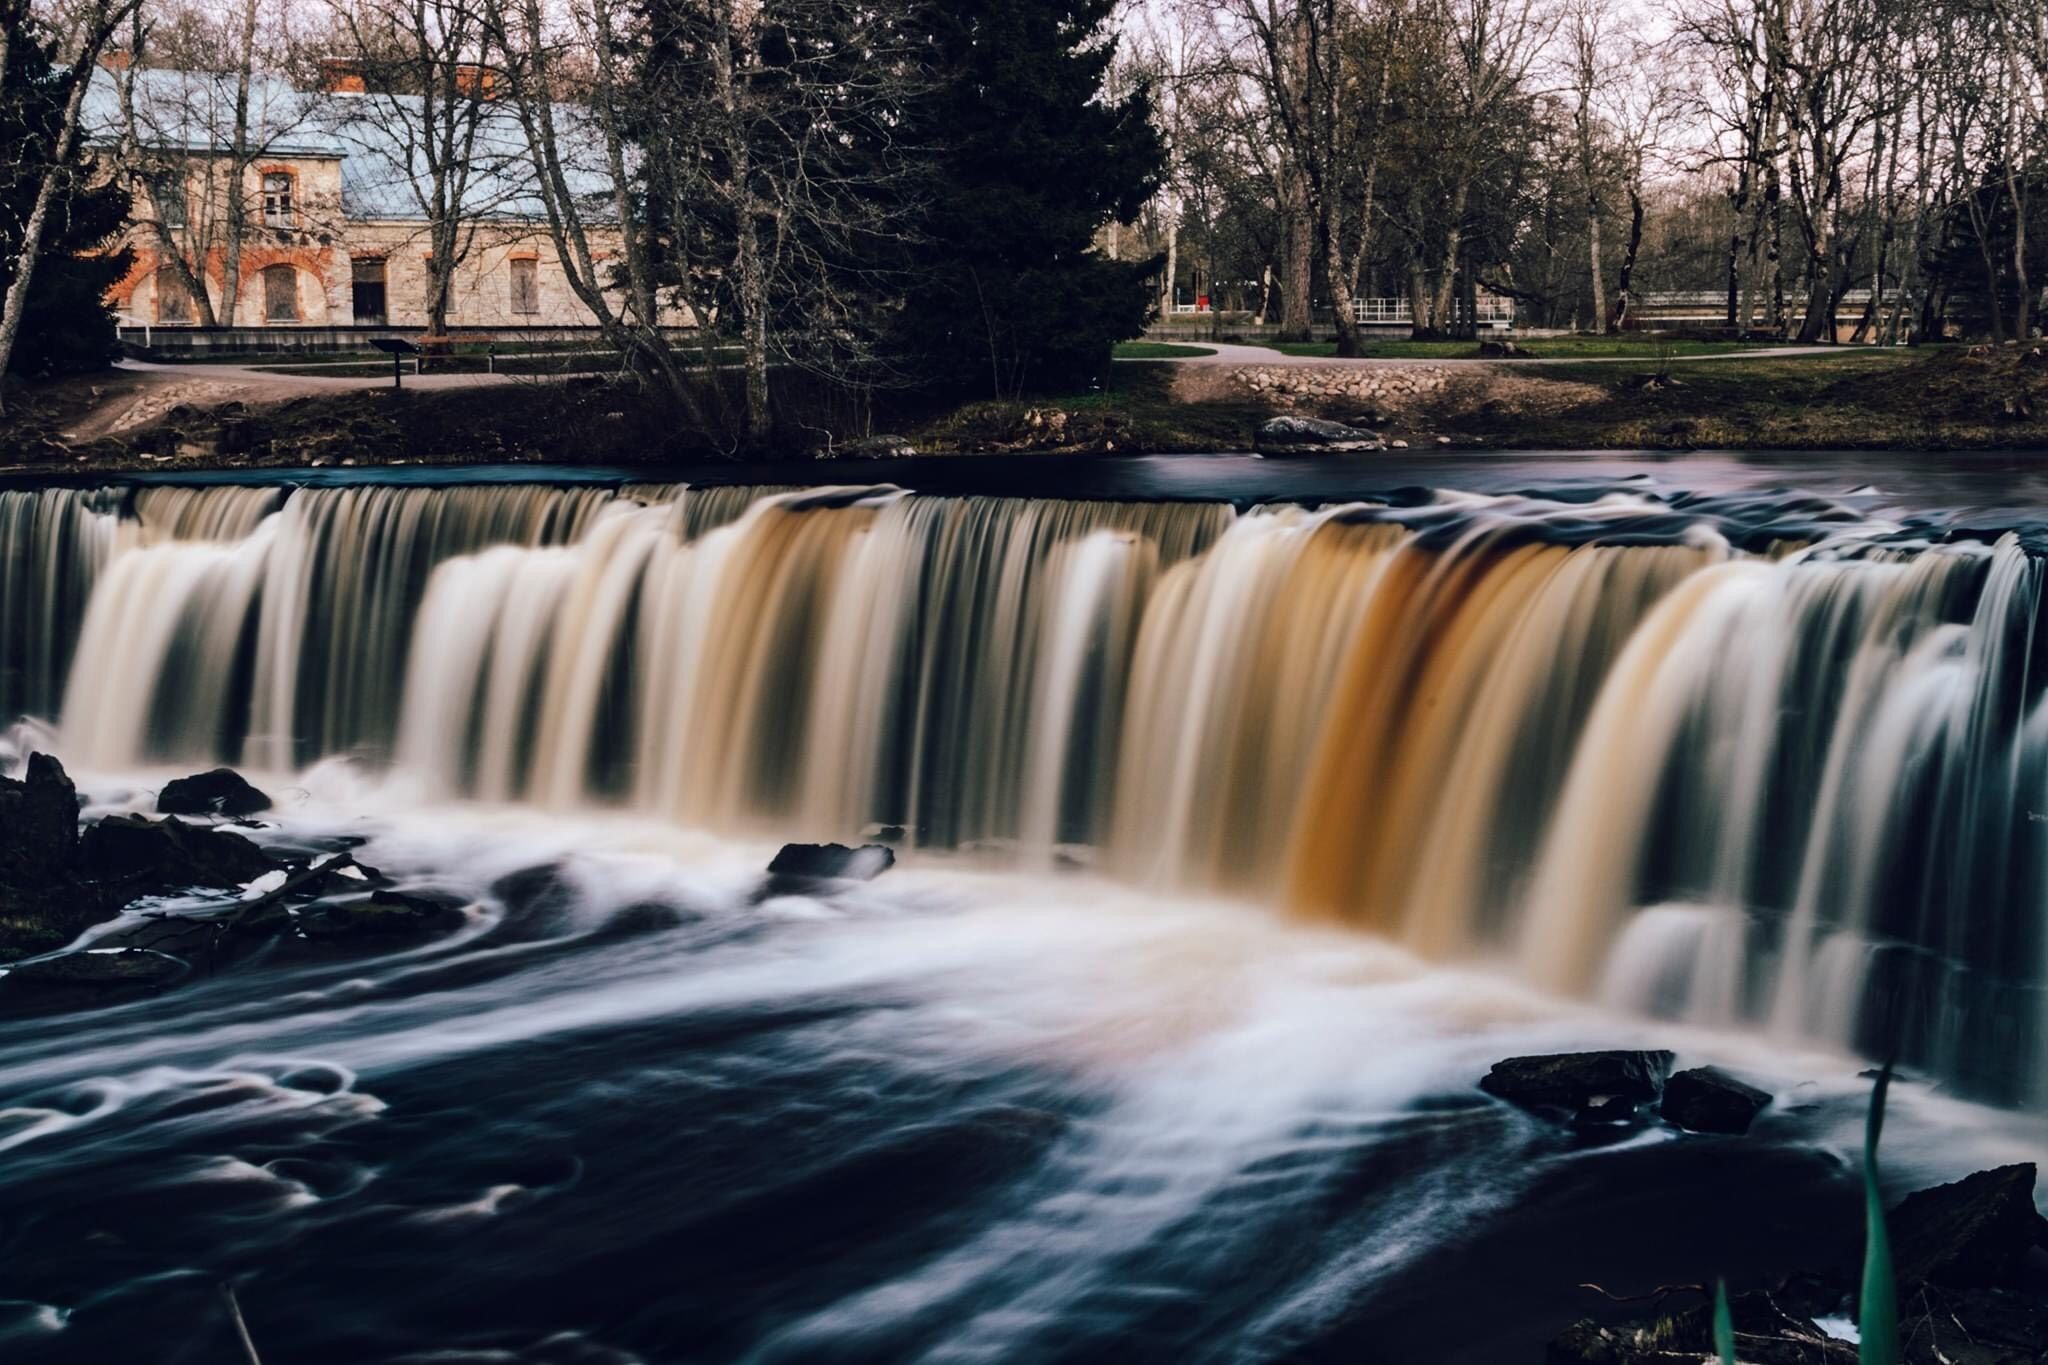
Waterfall in a Park
The image captures a Waterfall. The surrounding landscape shows bare trees, and in the background, a colored building is visible among the trees. Rocks are scattered at the base of the waterfall and along the riverbanks, some with plants. The sky is overcast and grey.
A wide shot captures the flow of the Waterfall, creating a smooth texture in the falling water. The muted colors of the late-season landscape, with the bare trees and the subdued light, evoke a sense of tranquility and the raw power of nature.
Labels: Outdoors, Nature, Water, Scenery, Plant, Vegetation, Waterfall, Tree, Wilderness, Land, Woodland, Grove, Stream, Rocks, Trees, Building, Sky, Park